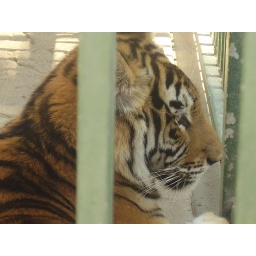
Smaller female tiger laying in the shade 2 feet away from us!